Leonard Jacobson (author)

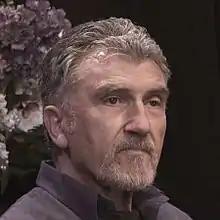
Leonard Jacobson (Teacher and Author)

Leonard Jacobson (born in Melbourne, Australia) is a spiritual teacher and author living in Asheville, North Carolina